Boekenpauw

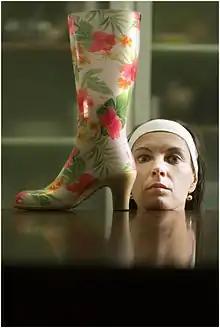
Gerda Dendooven has won the award four times.

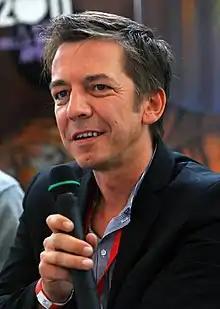
Carll Cneut has won the award twice.

The Boekenpauw, also known as the Yvonne Gillé-Decoeneprijs, is a Flemish award for a Flemish or Dutch illustrator for the best illustrations in a children's book.